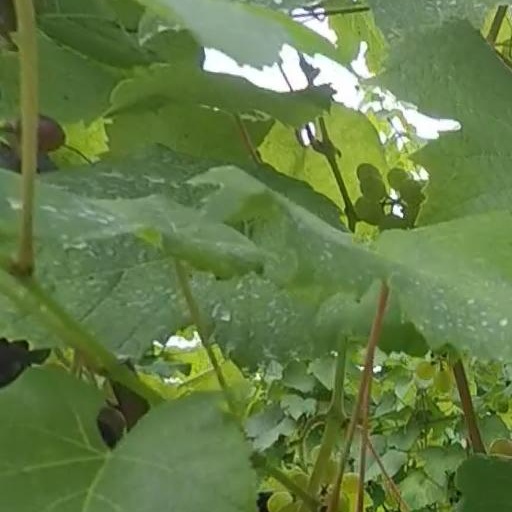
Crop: grape